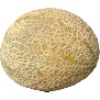
Label: Cantaloupe 2